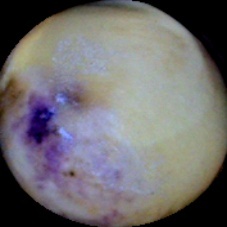
Label: Spotted